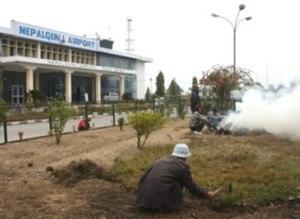
L'aéroport de Nepalganj est un aéroport régional desservant la ville de Nepalgunj au Népal.